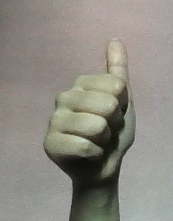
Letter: aleff